Music of Minnesota

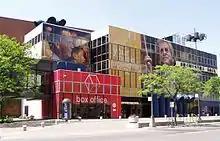
Orchestra Hall, Nicollet Mall, Minneapolis

Orchestral music in Minnesota is anchored by two major professional orchestras in the Twin Cities, several in other urban centers, and numerous other ensembles. The Minnesota Orchestra was founded in 1903 as the Minneapolis Symphony Orchestra. Although it was among the first to perform on the radio and to record, it initially was not known as one of the country's great orchestras. In the 1930s, Eugene Ormandy transformed it into an excellent ensemble and expanded its repertory, making it the most-recorded orchestra in the United States, and giving it an international reputation. Other illustrious conductors included Dimitri Mitropoulos and Antal Dorati. Osmo Vänskä, a Finnish conductor, music director since 2003, took the orchestra into its second century. Its live performances and recordings in a program of the complete works of Ludwig van Beethoven have been received with enthusiasm, the group has been called "brilliant", and a critic has stated the musicians are enjoying "their first golden age" since the days of Ormandy and Mitropoulos. Another critic wrote for "The New Yorker" of a concert in 2010 and its "uncanny, wrenching power, the kind you hear once or twice a decade" and thought that that day the Minnesota Orchestra was "the greatest orchestra in the world". The Saint Paul Chamber Orchestra is the only full-time professional chamber orchestra in the country, and also tours and records. Professional orchestral ensembles outside the Twin Cities include the Duluth Superior Symphony Orchestra and the Rochester Symphony Orchestra and Chorale.